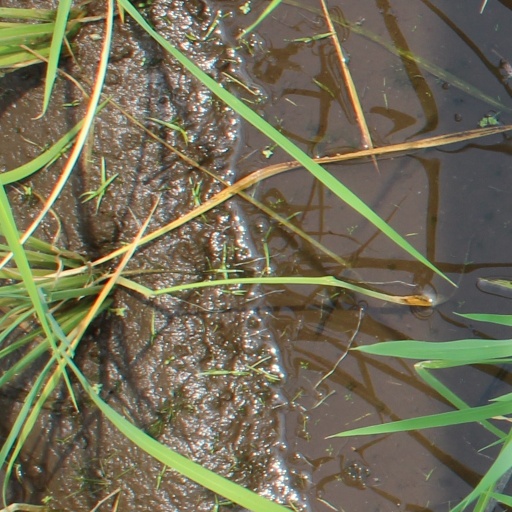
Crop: rice